The Great War (TV series)

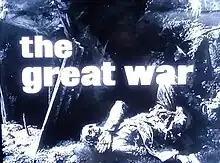

The Great War is a 26-episode documentary series from 1964 on the First World War. The documentary was a co-production of the Imperial War Museum, the British Broadcasting Corporation, the Canadian Broadcasting Corporation and the Australian Broadcasting Commission. The narrator was Michael Redgrave, with readings by Marius Goring, Ralph Richardson, Cyril Luckham, Sebastian Shaw and Emlyn Williams. Each episode is long.